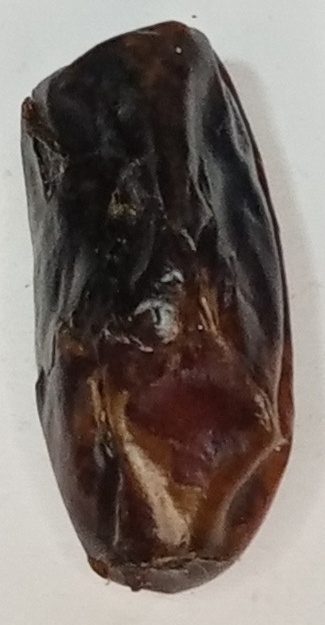
Variety: gajar
Size: small
Grade: grade-1